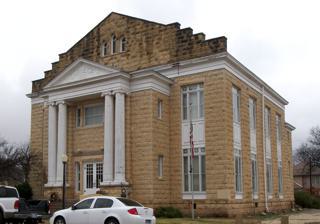
Building: Ballinger Carnegie Library
Country: United States of America
Year built: 1909
United States historic place Ballinger Carnegie Library U.S. National Register of Historic Places Show map of Texas Show map of the United States Location 204 N. 8th St., Ballinger, Texas Coordinates 31°44′23″N 99°56′59″W / 31.73972°N 99.94972°W / 31.73972; -99.94972 ( Ballinger Carnegie Library ) Area 1 acre (0.40 ha) Built 1909 Built by Leslie, J.D. Architectural style Vernacular Classical Revival NRHP reference No. 75002002 Added to NRHP June 18, 1975 The Ballinger Carnegie Library , at 204 N. 8th St. in Ballinger, Texas , is a Carnegie library which was built in 1909.  It was listed on the National Register of Historic Places in 1975. It is built in "a vernacular version" of Classical Revival style.  Its most prominent feature is a two-story portico . After construction of a one-story building was started, it was redesigned to add a second floor auditorium.  Additional funding from the Carnegie Foundation was sought and denied, but followups led to another check from Andrew Carnegie . The building, in addition to serving as the library, was an important cultural center for the community. In early years it was run by members of a Shakespeare club, and was later taken over by an American Legion group. It is a Texas State Antiquities Landmark and a Recorded Texas Historic Landmark . References